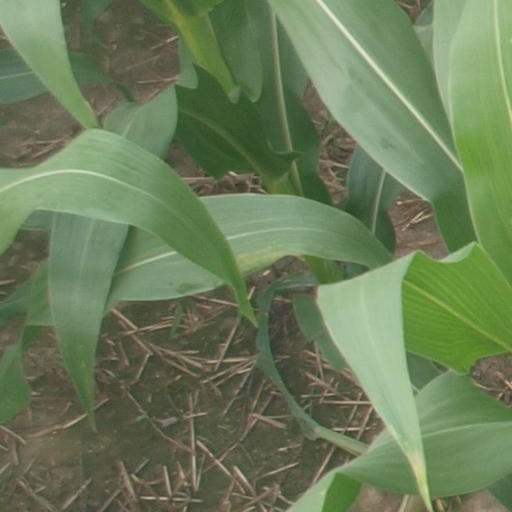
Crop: maize; corn